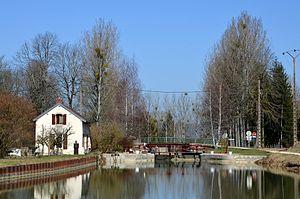
Canal de Bourgogne
Marigny-le-Cahouët est une commune française située dans le département de la Côte-d'Or en région Bourgogne-Franche-Comté. Avec une population d'environ 300 habitants. Ce village est animé souvent par le Foyer rural qui propose des activités pour tous âges et qui dispose d’une section centrée sur les échanges intergenerationnels. Ce village est fameux pour son château dans lequel a été tourné Angélique, marquise des anges, en 1963.